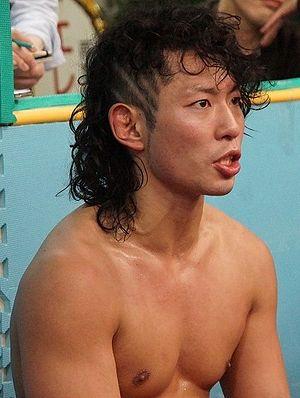
Masahiro Takanashi, né le 22 janvier 1983 à Adachi, est un catcheur japonais, qui travaille actuellement à la Dramatic Dream Team.